Adrienne Shelly

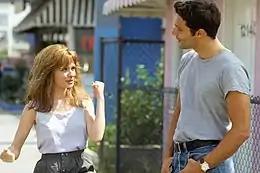
Shelly in 1992 on the set of "Hold Me, Thrill Me, Kiss Me" with Max Parrish

After his wife's death, Ostroy established the Adrienne Shelly Foundation, a nonprofit organization that awards scholarships, production grants, finishing funds, and living stipends through its partnerships with academic and filmmaking institutions NYU, Columbia University, Women in Film, IFP, AFI, Sundance Institute, Tribeca Film Institute, and the Nantucket Film Festival. One of its grant recipients, Cynthia Wade, won an Academy Award in 2008 for "Freeheld", a short-subject documentary that the Foundation had helped fund. The foundation gave an early short film grant to Chloé Zhao, who eight years later became the second woman in history to win the Academy Award for Best Director. As part of its annual awards, the Women Film Critics Circle gives the Adrienne Shelly Award to the film that "most passionately opposes violence against women".